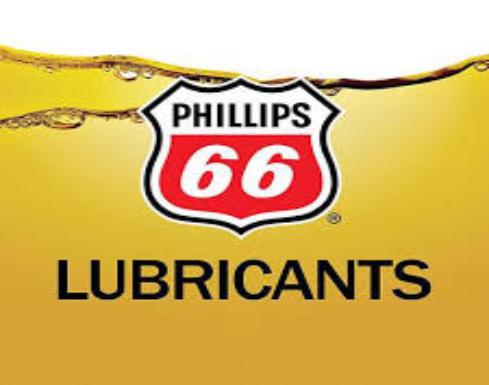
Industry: Transportation